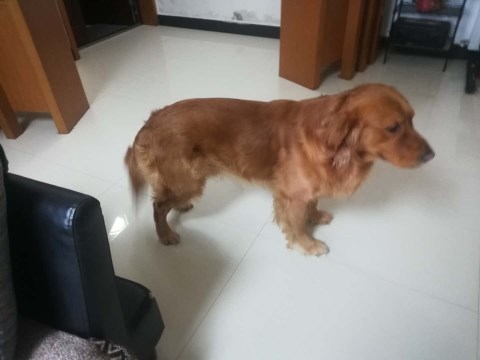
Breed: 5355-n000126-golden_retriever